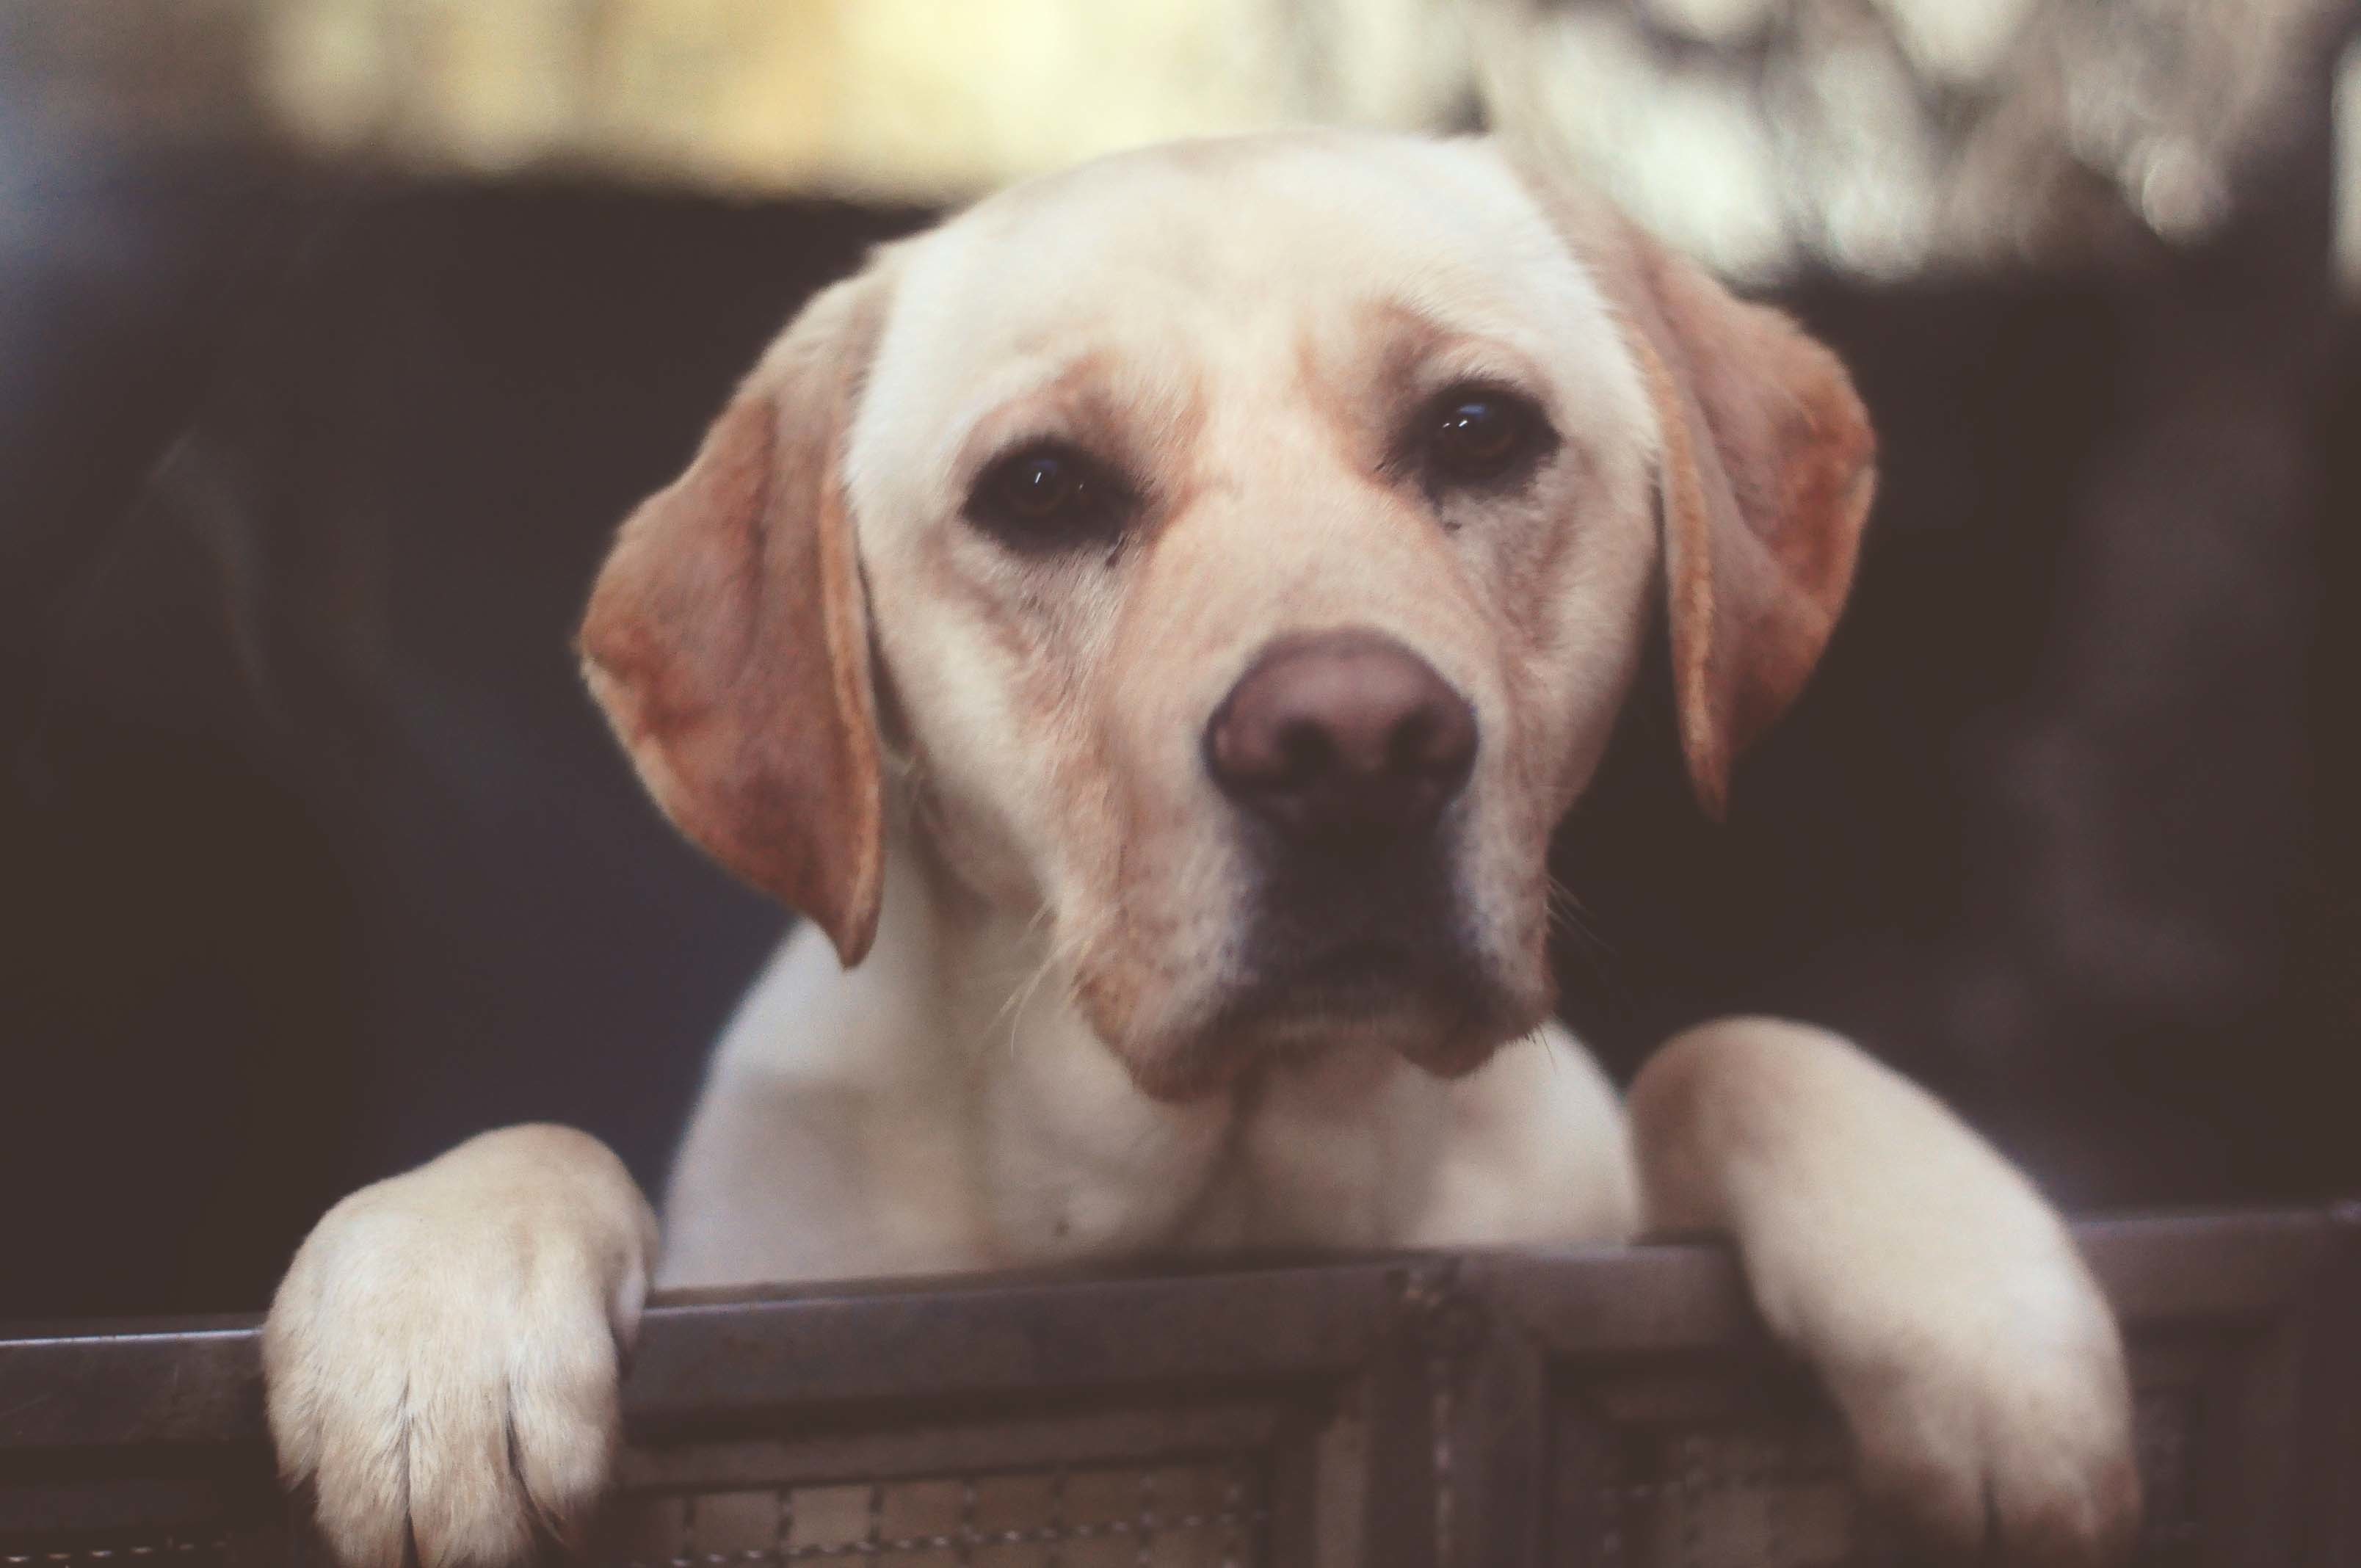
puppy, dog, mammal, snout, vertebrate, labrador retriever, dog breed, dog like mammal